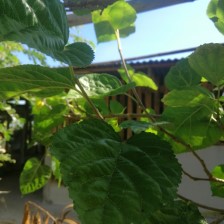
Variety: BlackAustralia